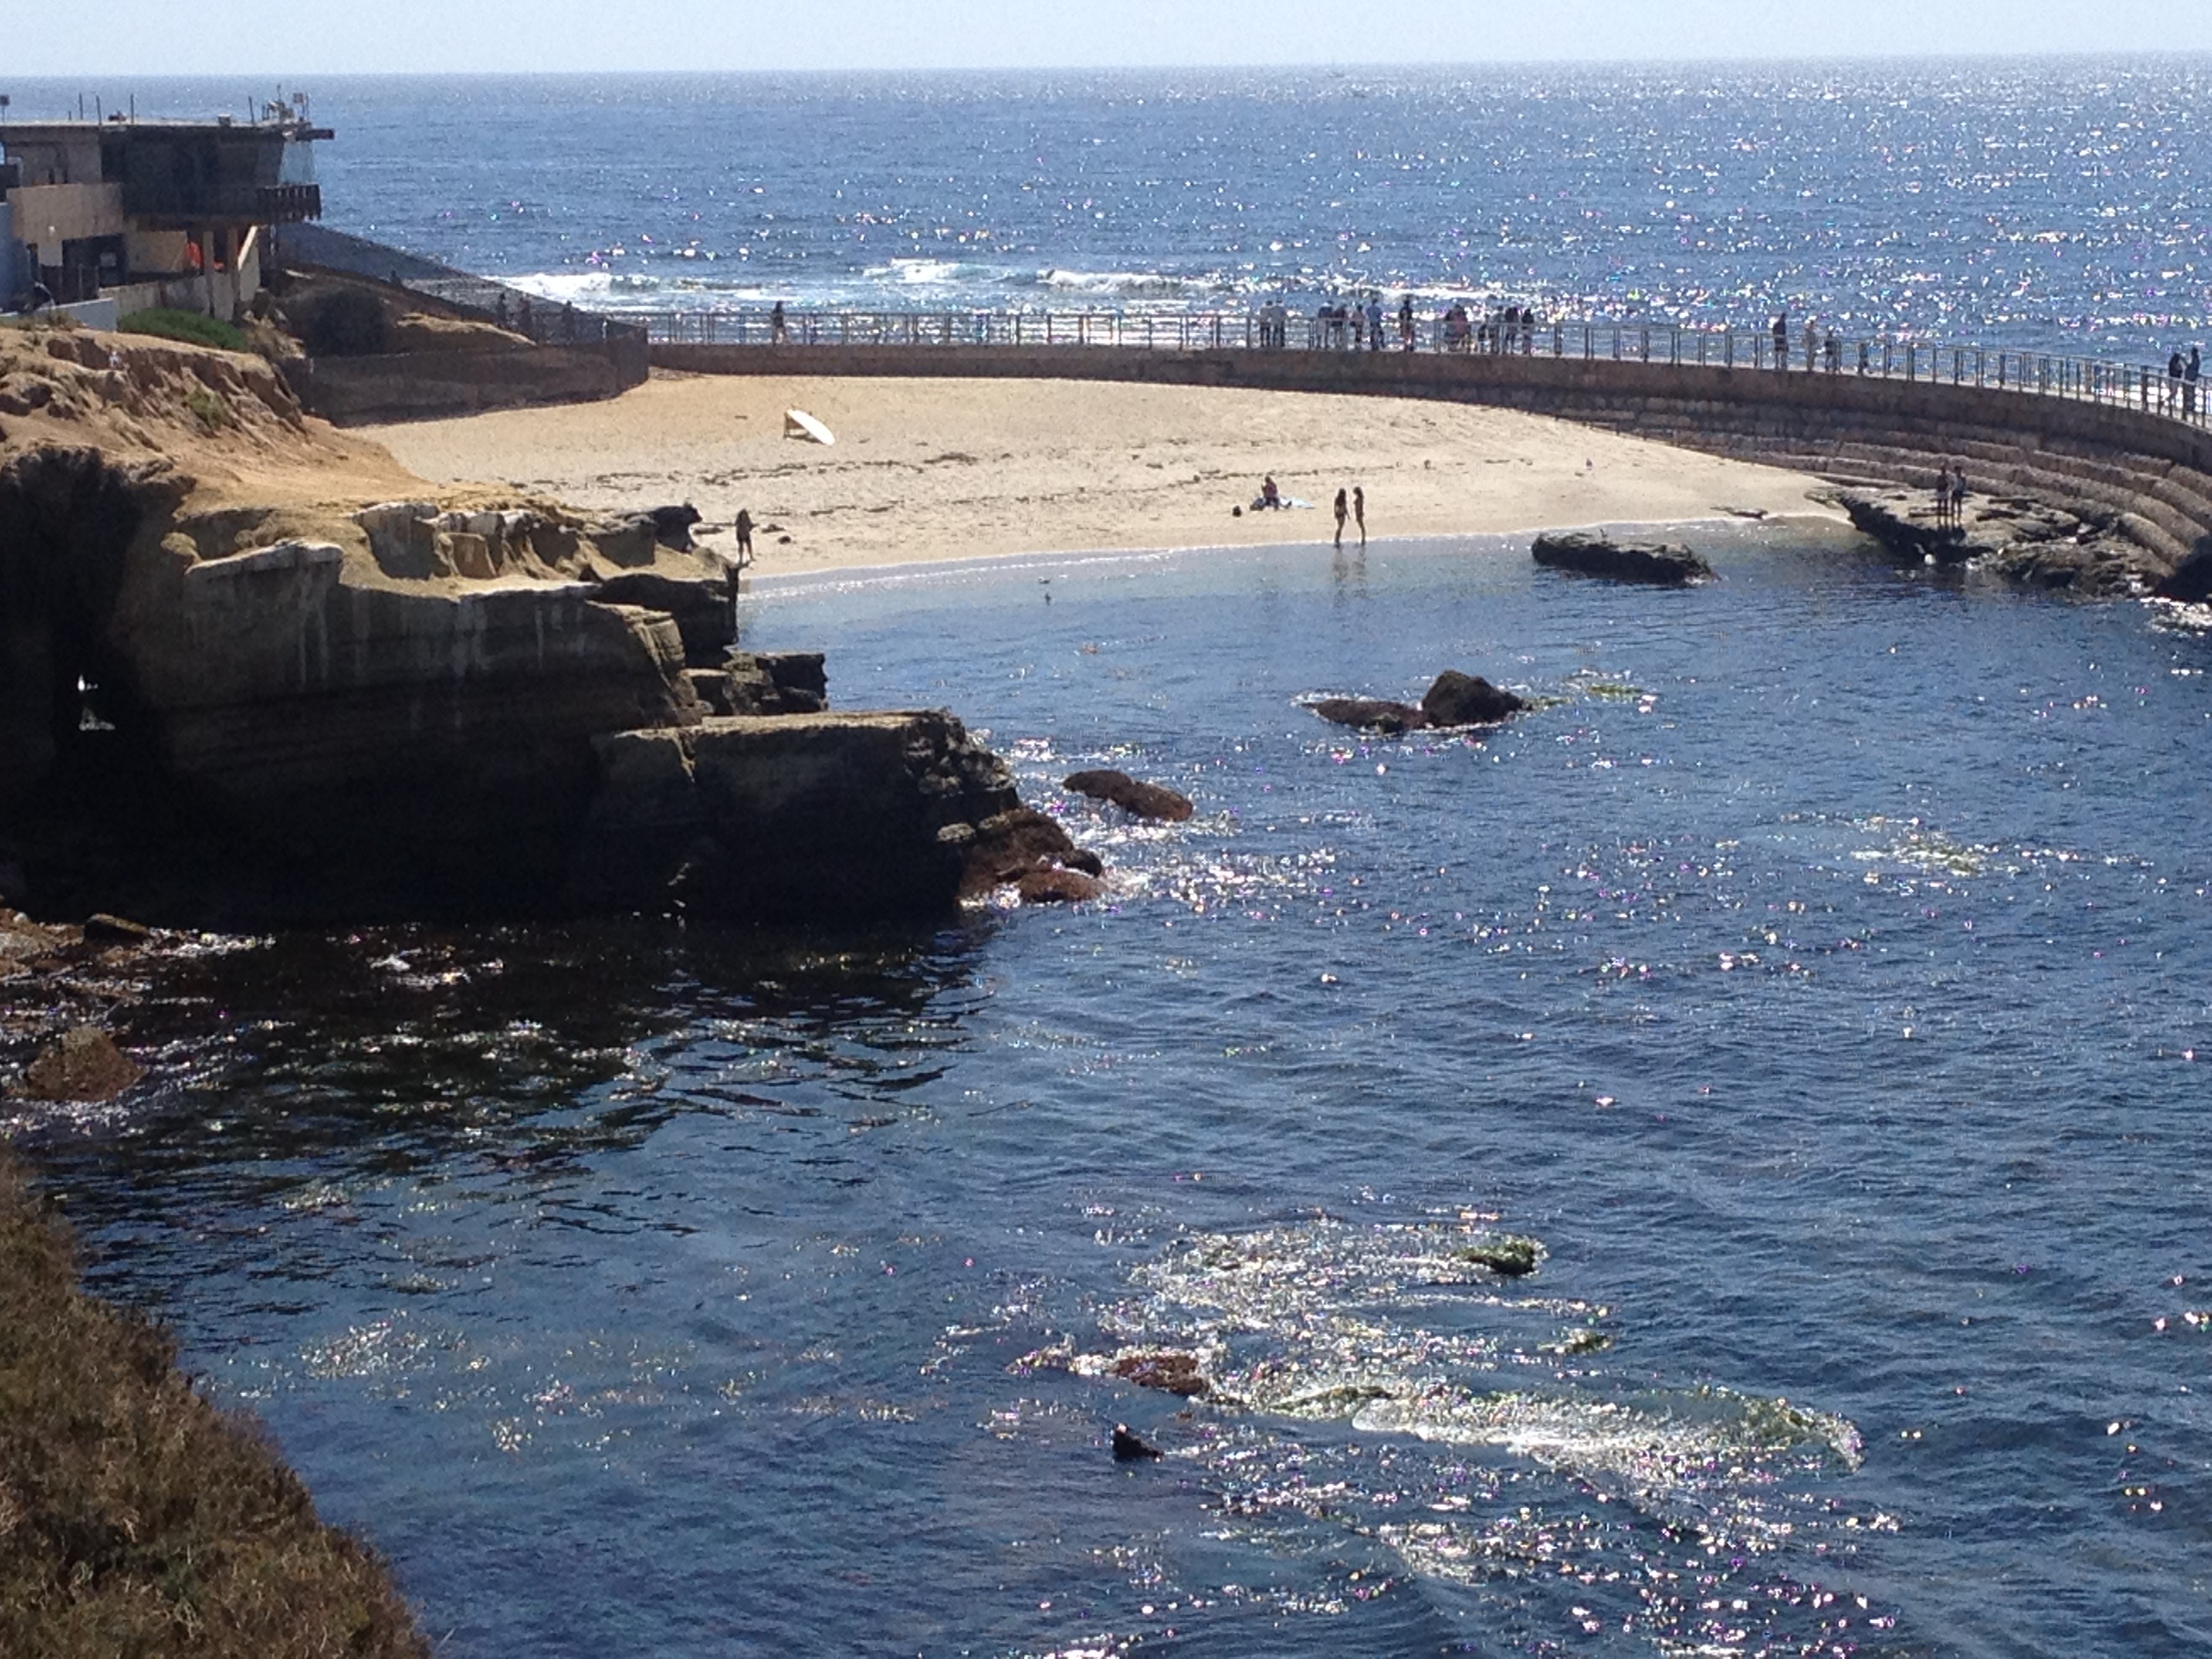
beach, sea, coast, water, sand, rock, ocean, shore, wave, cliff, seaside, cove, vehicle, tower, bay, harbor, seashore, terrain, waterway, body of water, seals, channel, breakwater, cape, la jolla, young harbor seal